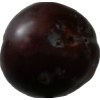
Label: plum